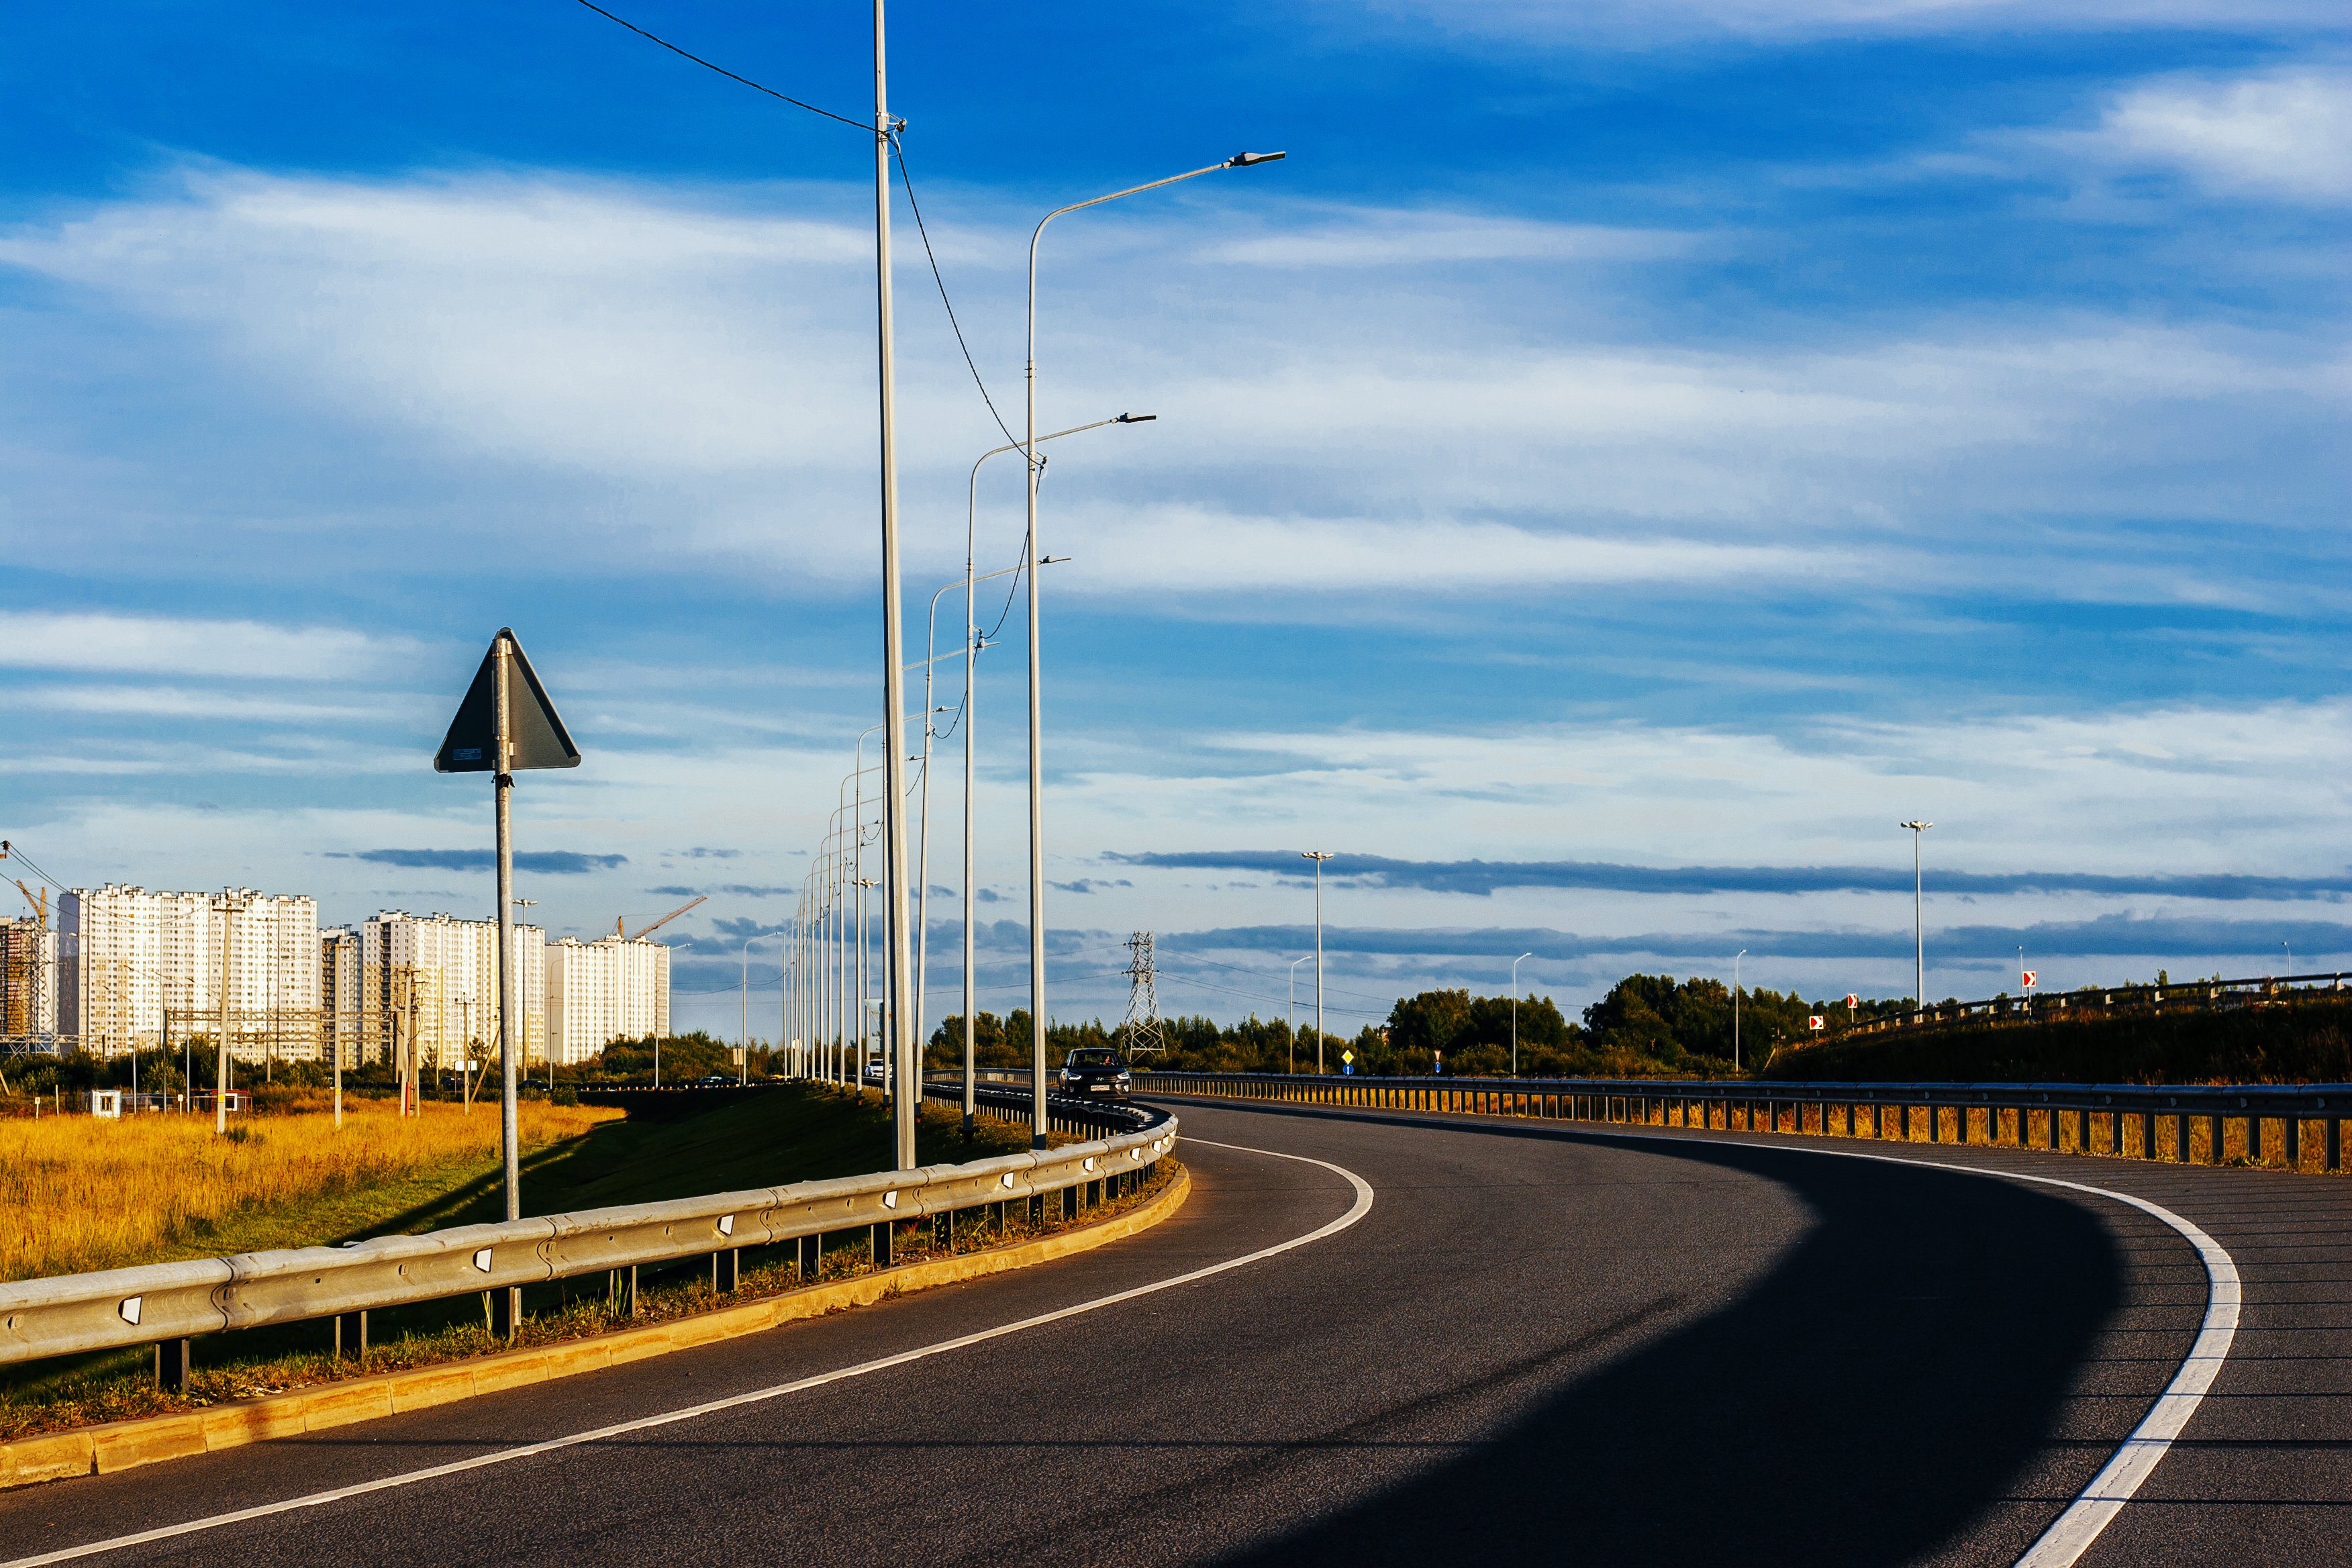
images, cloud, sky, street light, road surface, flag, asphalt, natural landscape, thoroughfare, line, tower, horizon, road, tar, landscape, cumulus, pole, grass, public utility, city, tree, wind, lane, highway, electricity, street, freeway, nonbuilding structure, evening, light fixture, grassland, road trip, signage, ocean, shoulder, fixed link